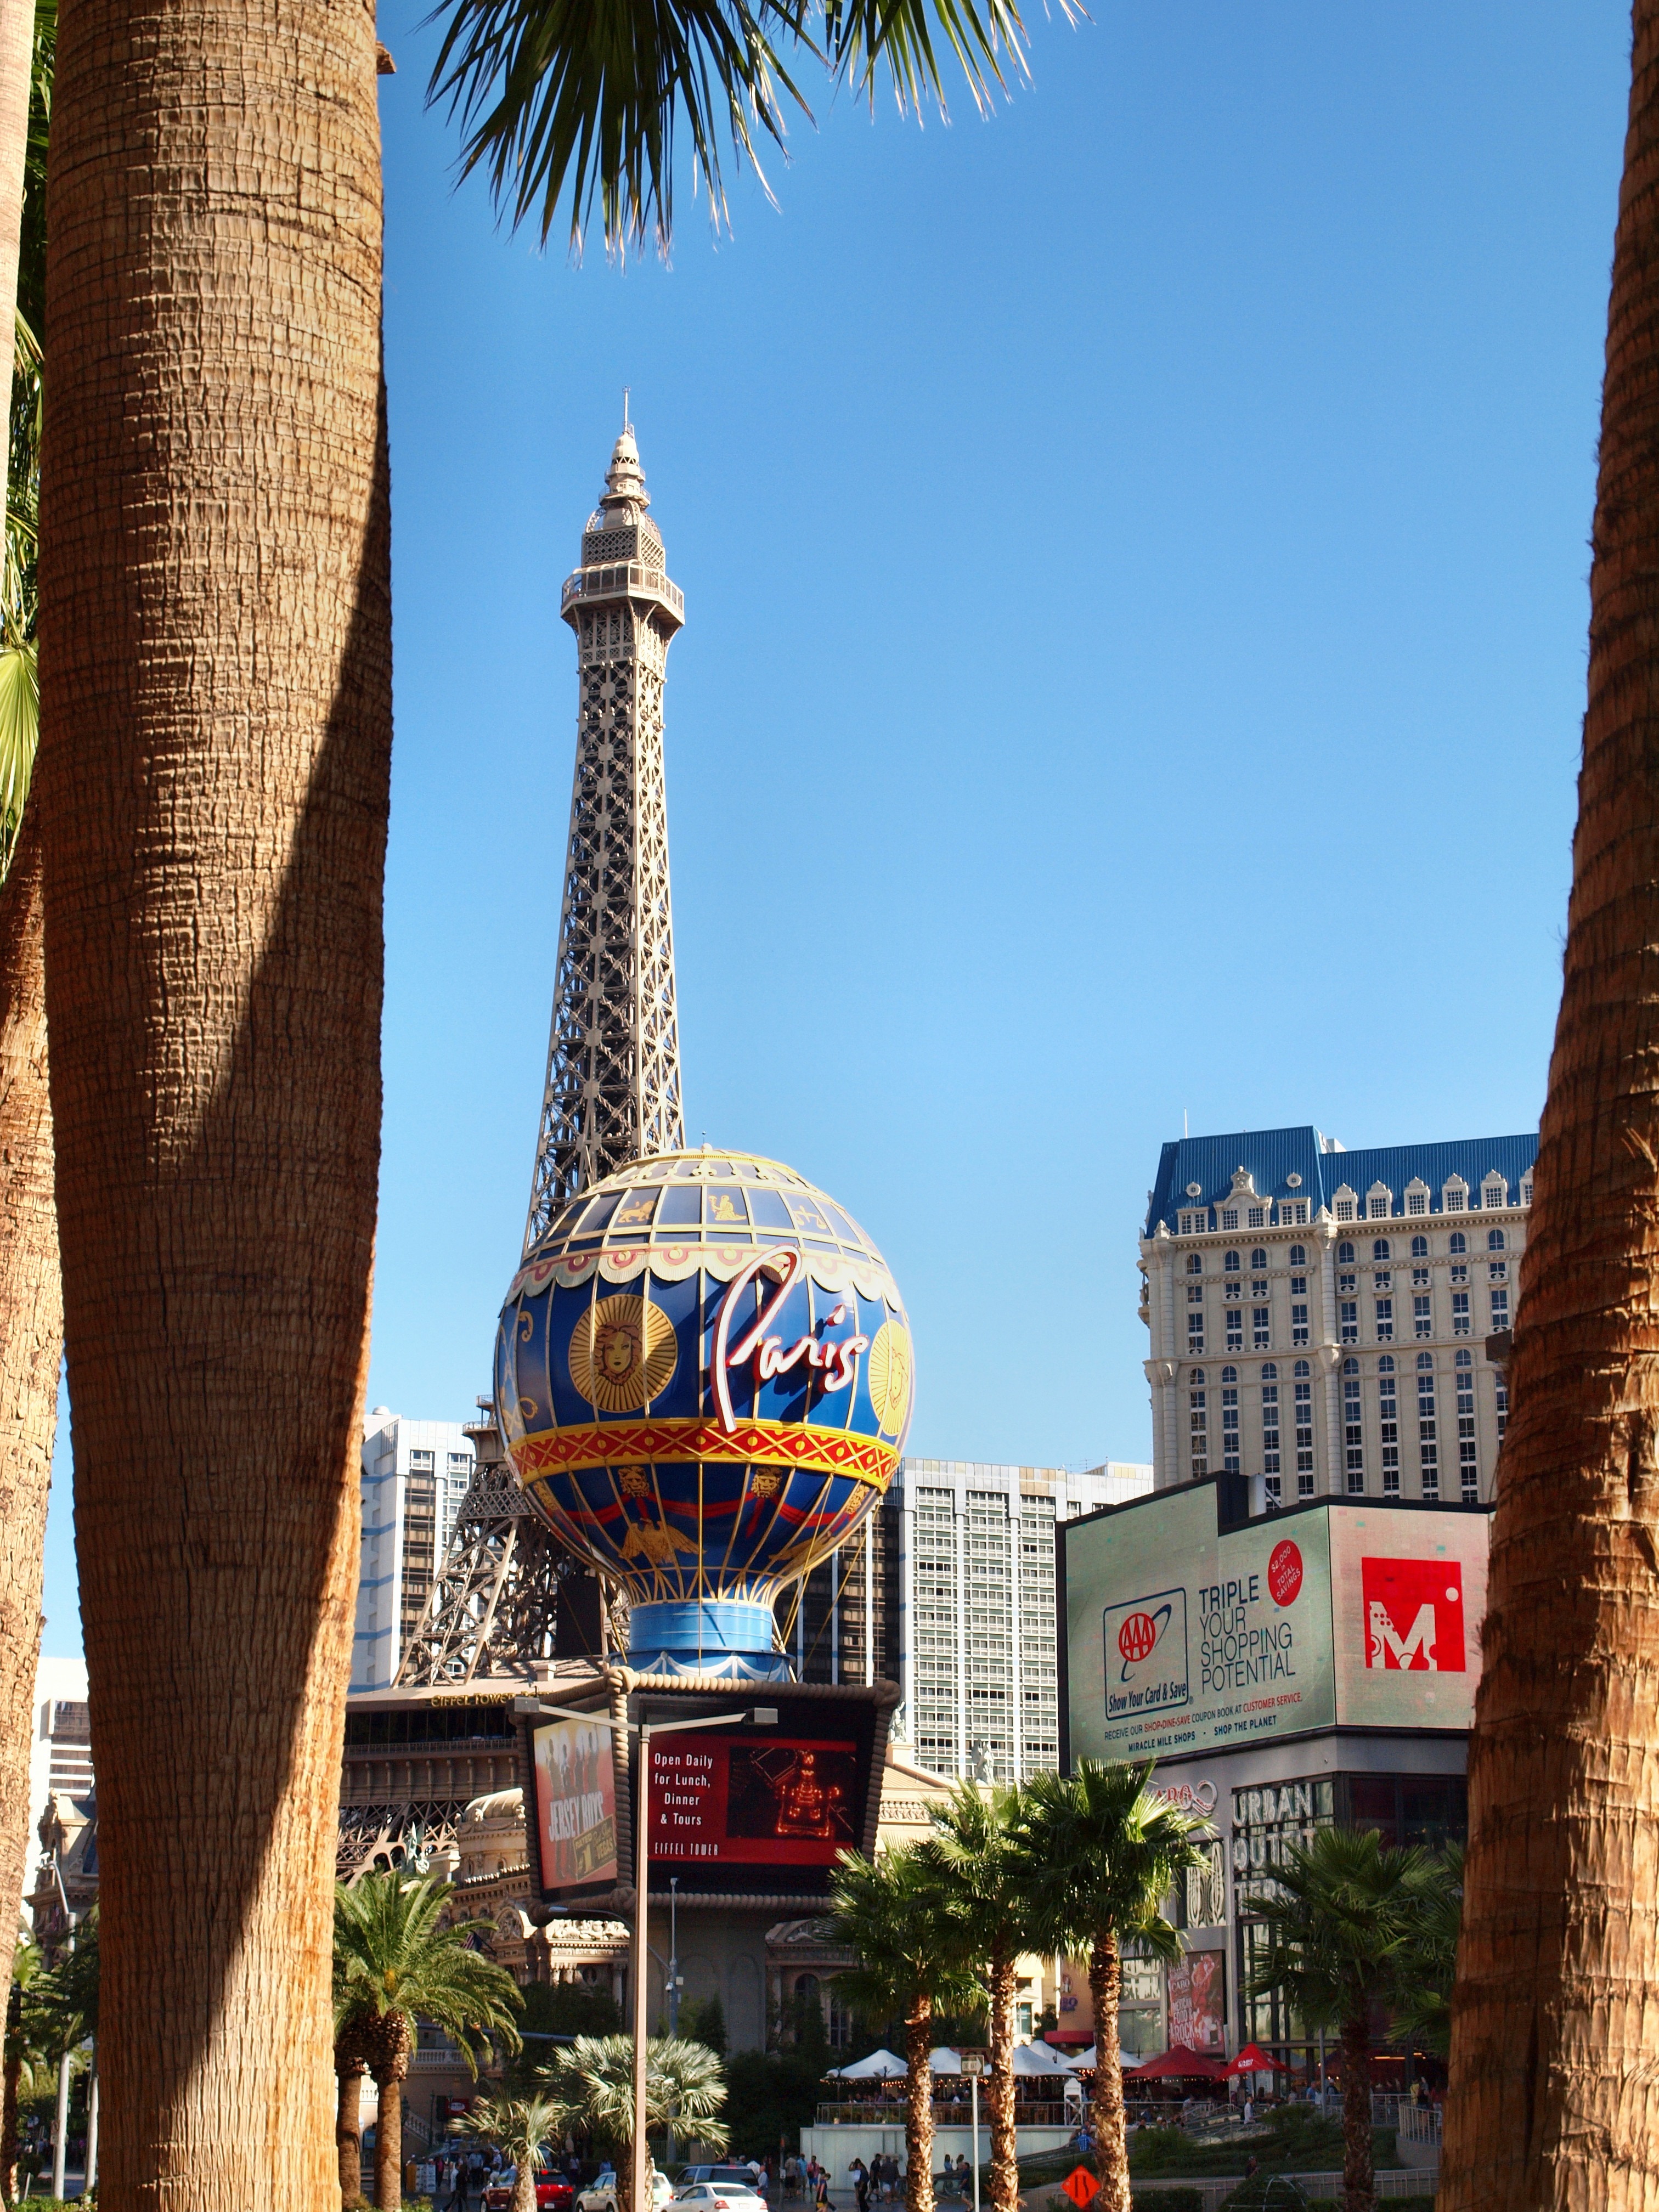
town, city, skyscraper, cityscape, downtown, travel, tower, plaza, landmark, tourism, neon sign, gambling, las vegas, urban area, game casino